Mieczysław Baszko

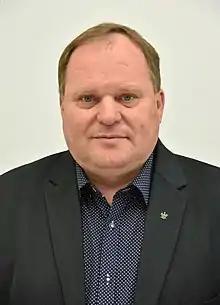

Mieczysław Kazimierz Baszko (born 26 June 1961 in Boratyńszczyzna) – is a Polish politician, from 2014 to 2015 marshal of the Podlaskie Voivodeship, member of the VIII and IX Sejm. Member of The Republicans since 2021. Agreement member in 2018-2021, until 2018 member of PSL.